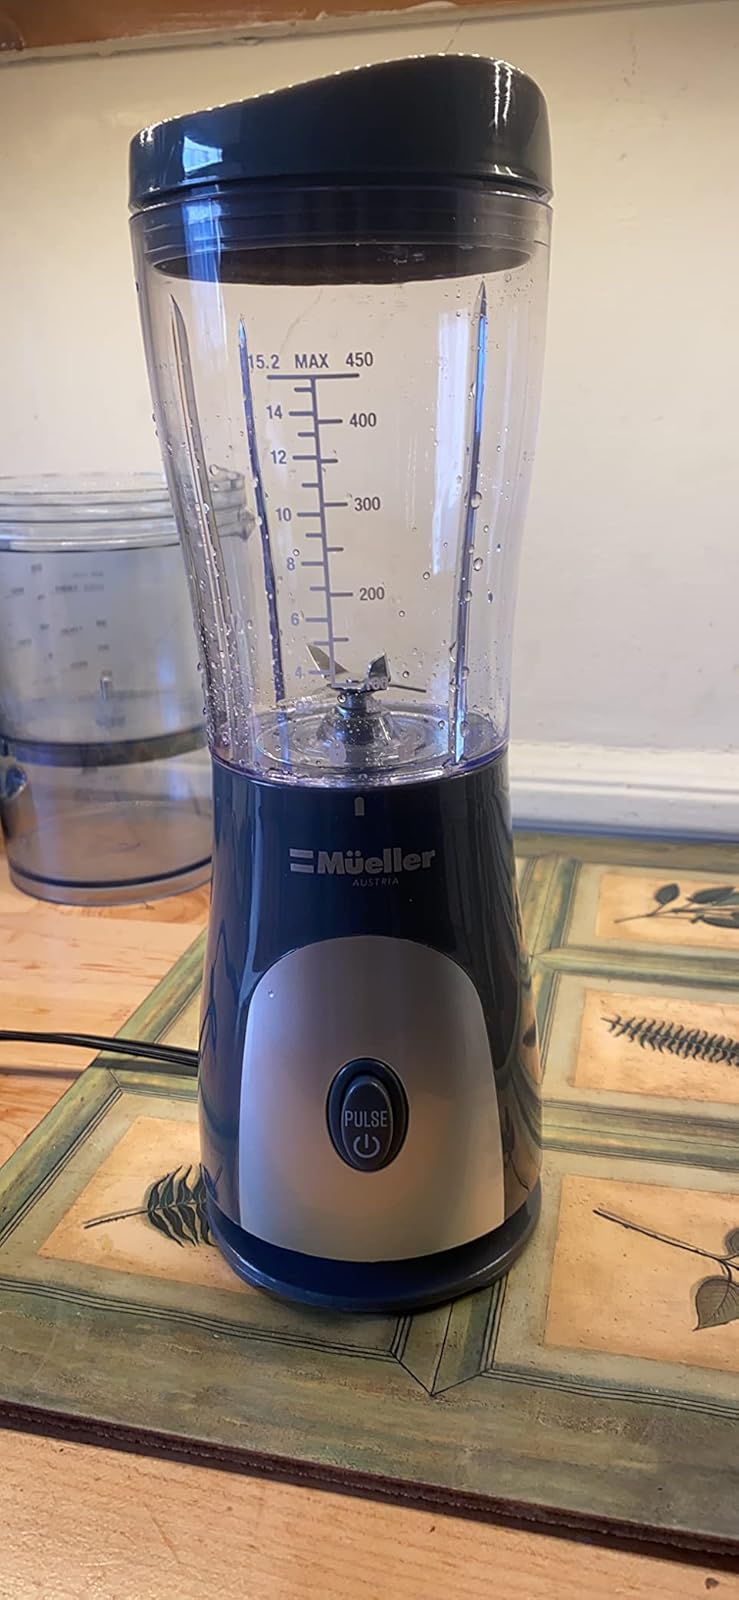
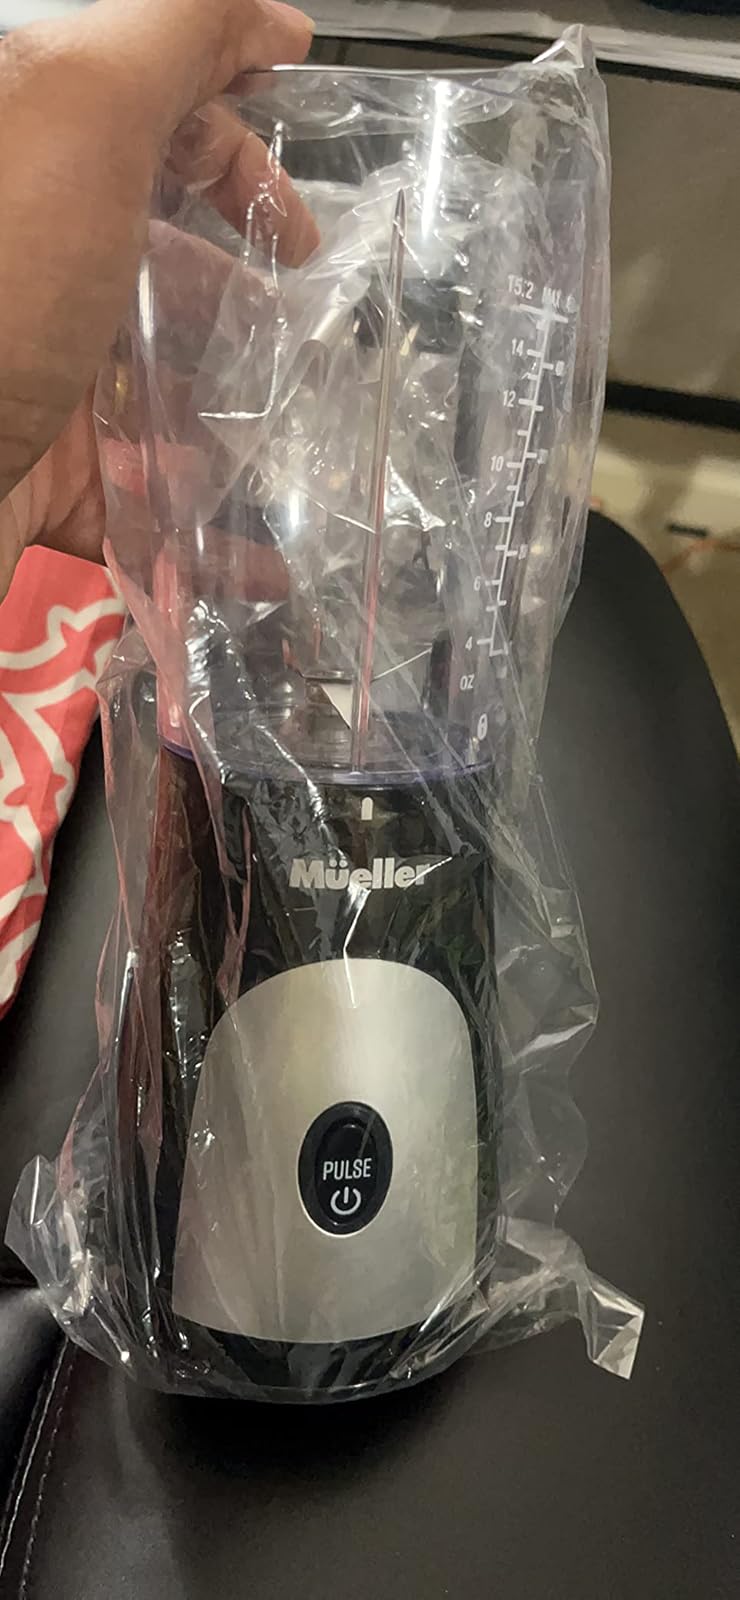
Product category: items_blender
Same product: yes